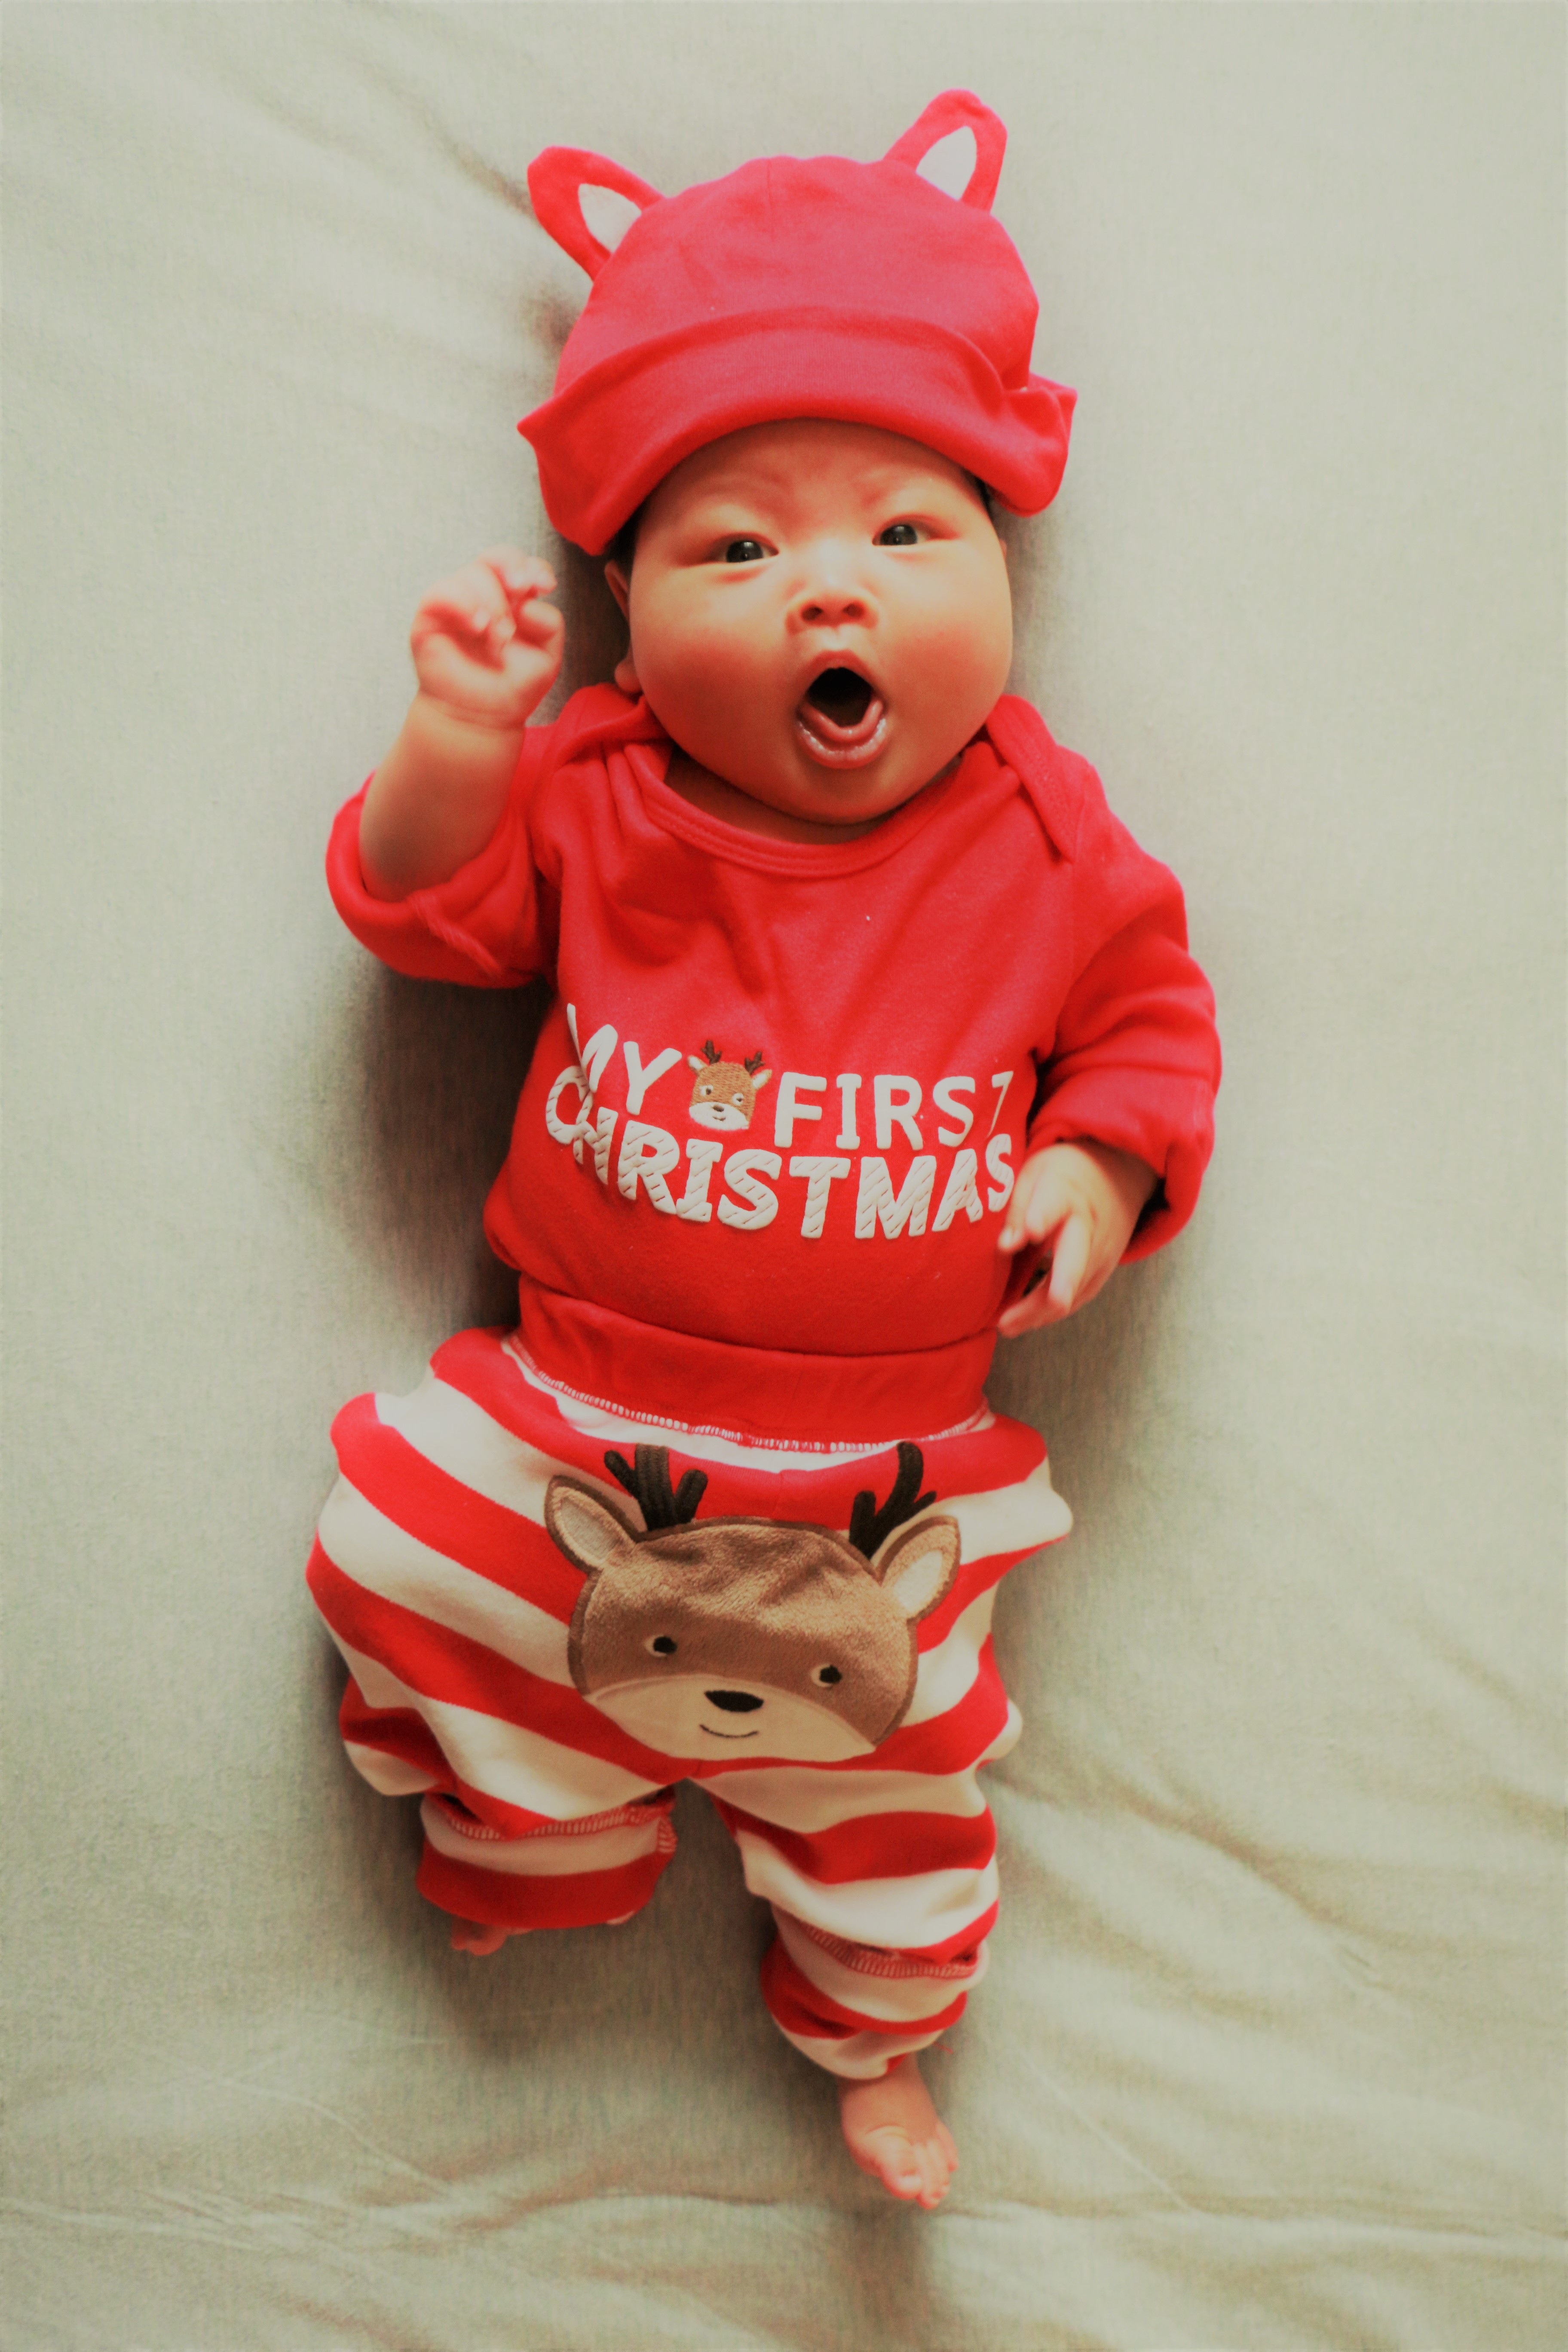
cute, red, child, clothing, christmas, toy, baby, toddler, stuffed toy, the full moon